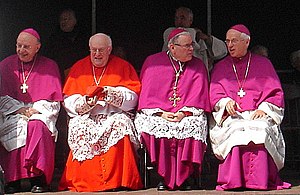
Prælat
Kardinal og biskopper
Prælat er betegnelsen i den romerskkatolske kirke for gejstlige, som har embeder med højere jurisdiktion, f.eks. paven selv, kardinaler, biskopper og ordensgeneraler, eller som nyder særlige æresrettigheder, således en række embedsmænd i den romerske kurie. Navnet kommer fra latin, og betyder en person med Forrang. For at opnå et prælatur krævedes en særlig uddannelse.